Viets' Tavern

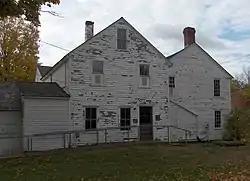
North side view

Viets' Tavern is an 18th-century tavern on Newgate Road, directly across the street from the Old Newgate Prison State Historical Site in East Granby, Connecticut. The building was home for many years to the prison warden, who also operated it as a tavern. It was listed on the National Register of Historic Places in 1972.